Idomeneo

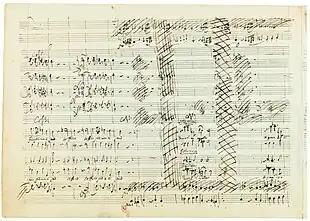
Page from Mozart's original score for "Idomeneo", showing cancellations

The libretto clearly draws inspiration from Metastasio in its overall layout, the type of character development, and the highly poetic language used in the various numbers and the "secco" and "stromentato" recitatives. The style of the choruses, marches, and ballets is very French, and the shipwreck scene towards the end of act 1 is almost identical to the structure and dramatic working-out of a similar scene in Gluck's "Iphigénie en Tauride". The sacrifice and oracle scenes are similar to Gluck's "Iphigénie en Aulide" and "Alceste".